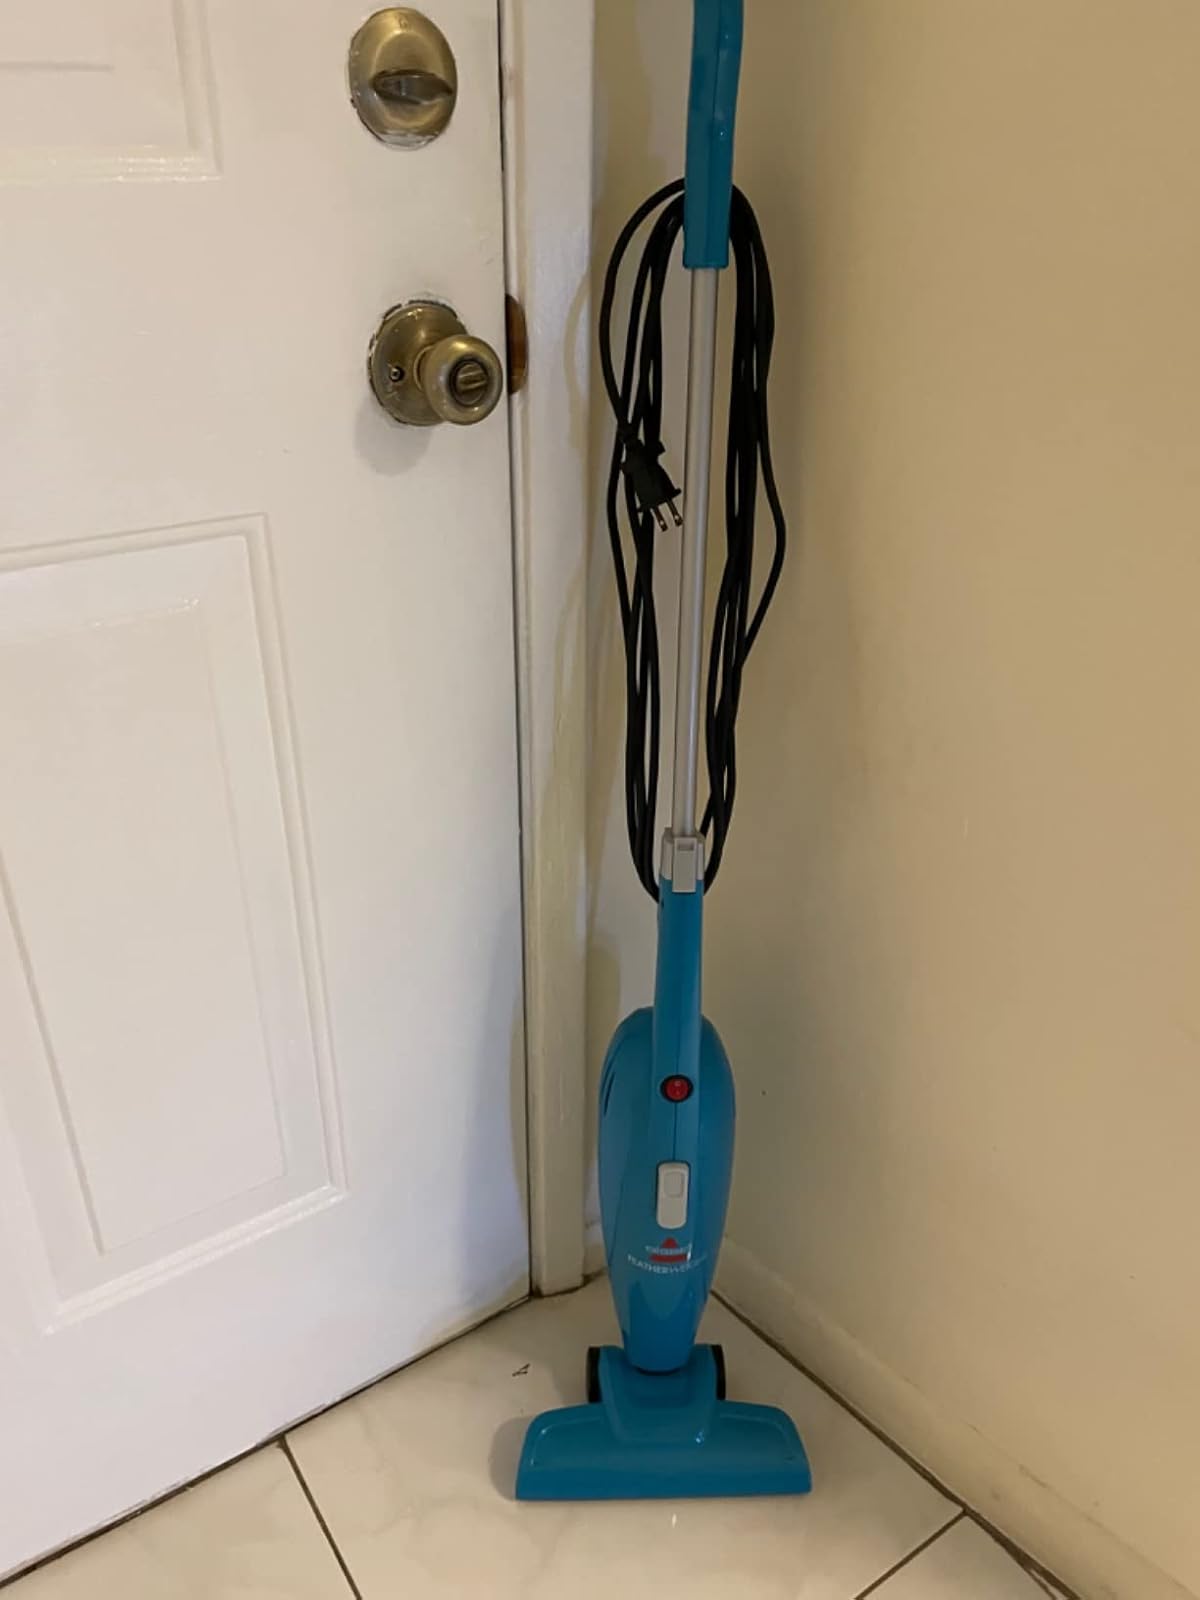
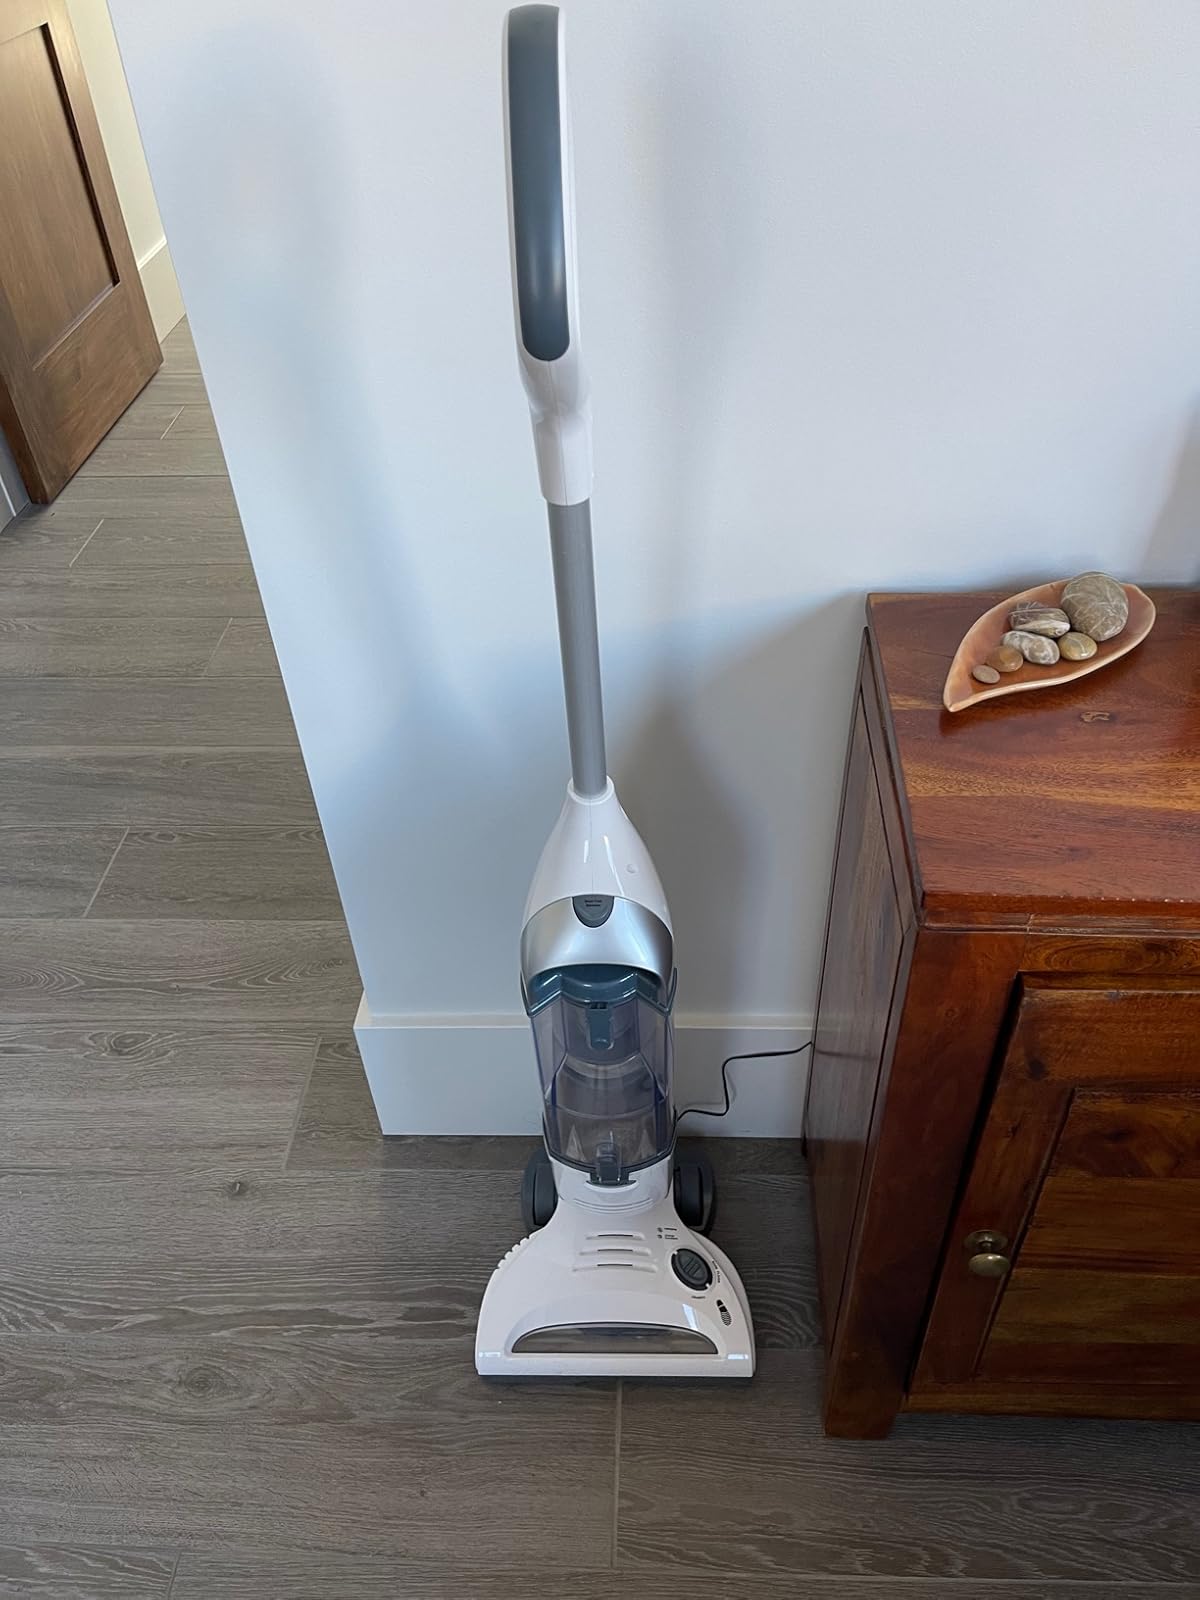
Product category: items_vacuum
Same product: no